Zac Gallen

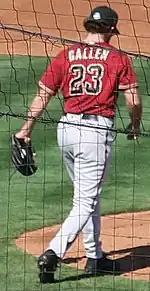
Gallen in 2020

On June 20, 2019, the Marlins promoted Gallen to the major leagues. He made his debut that night in a start versus the Cardinals, recording six strikeouts and giving up one earned run over five innings pitched.